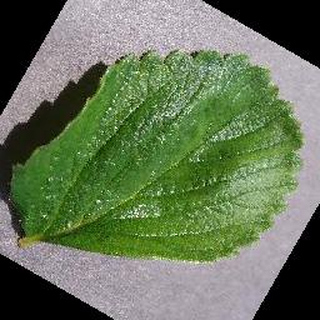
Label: healthy_strawberry